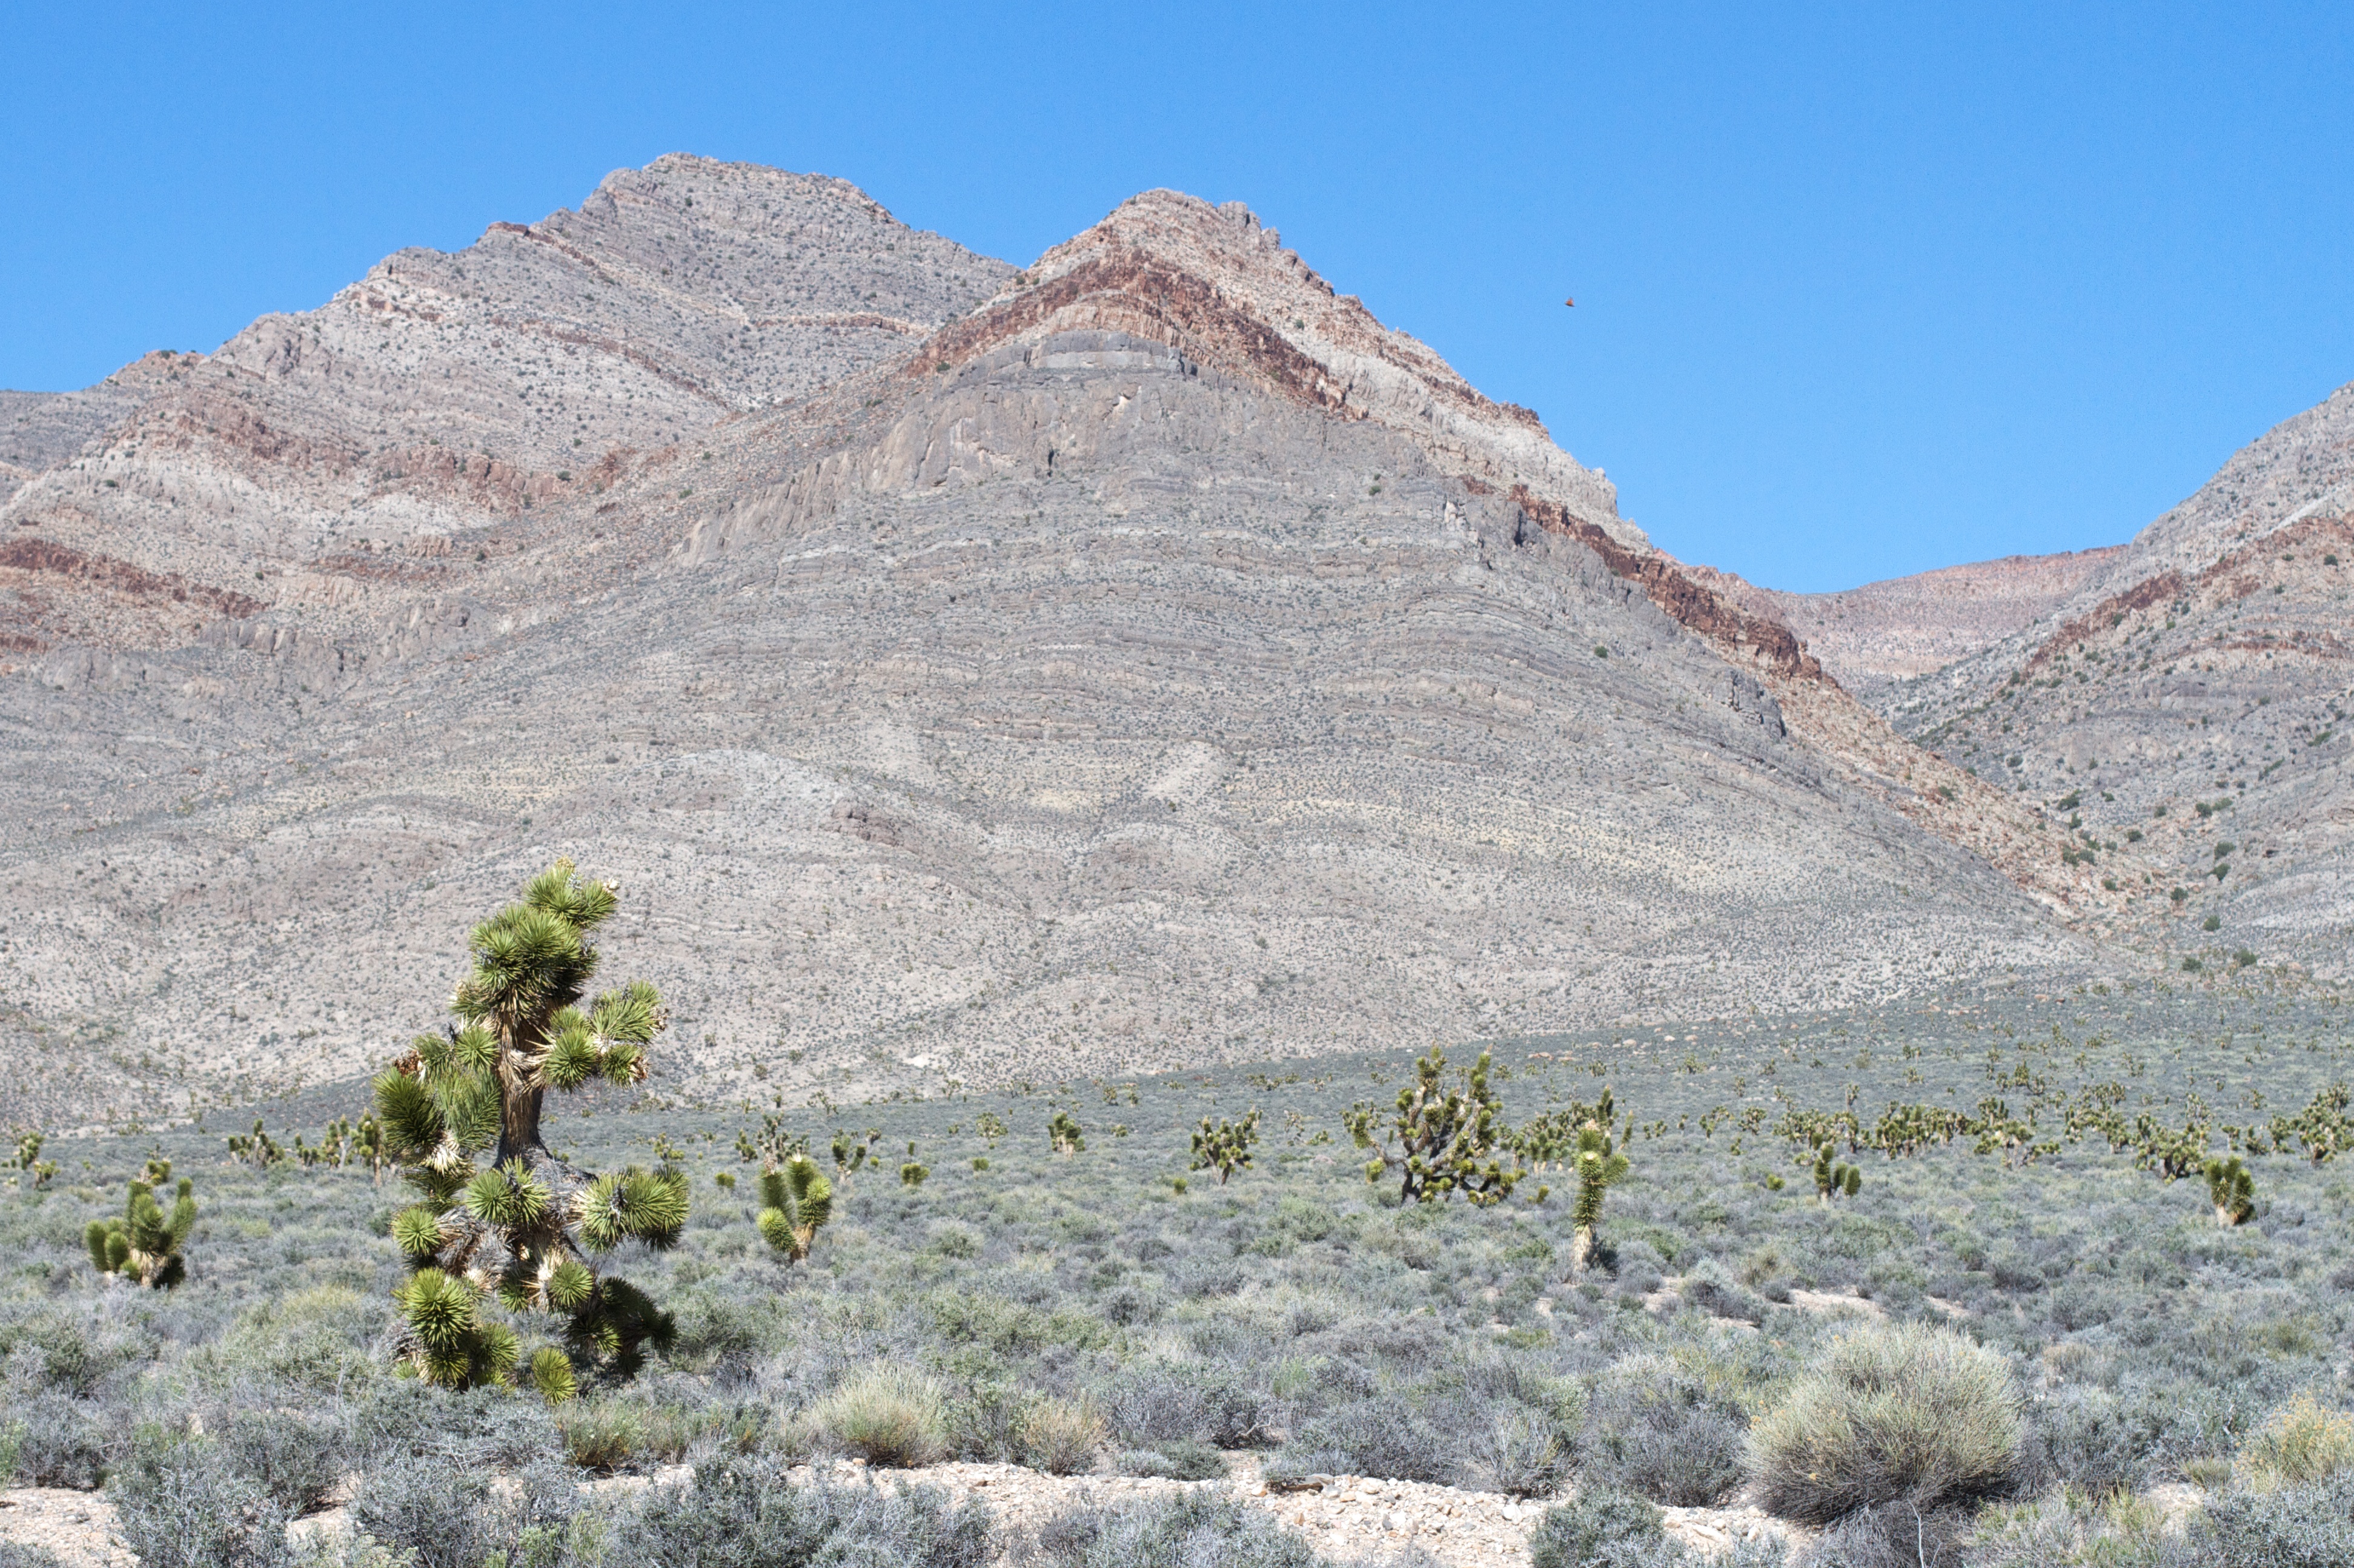
wilderness, mountain, snow, trail, valley, mountain range, ridge, geology, badlands, plateau, fell, ecosystem, wadi, moraine, landform, mountain pass, geographical feature, mountainous landforms